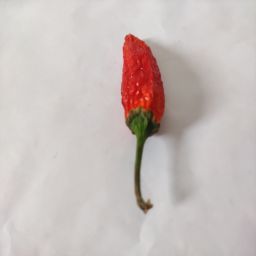
Crop: New Mexico Green Chile
Quality: Dried